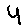
Label: 4